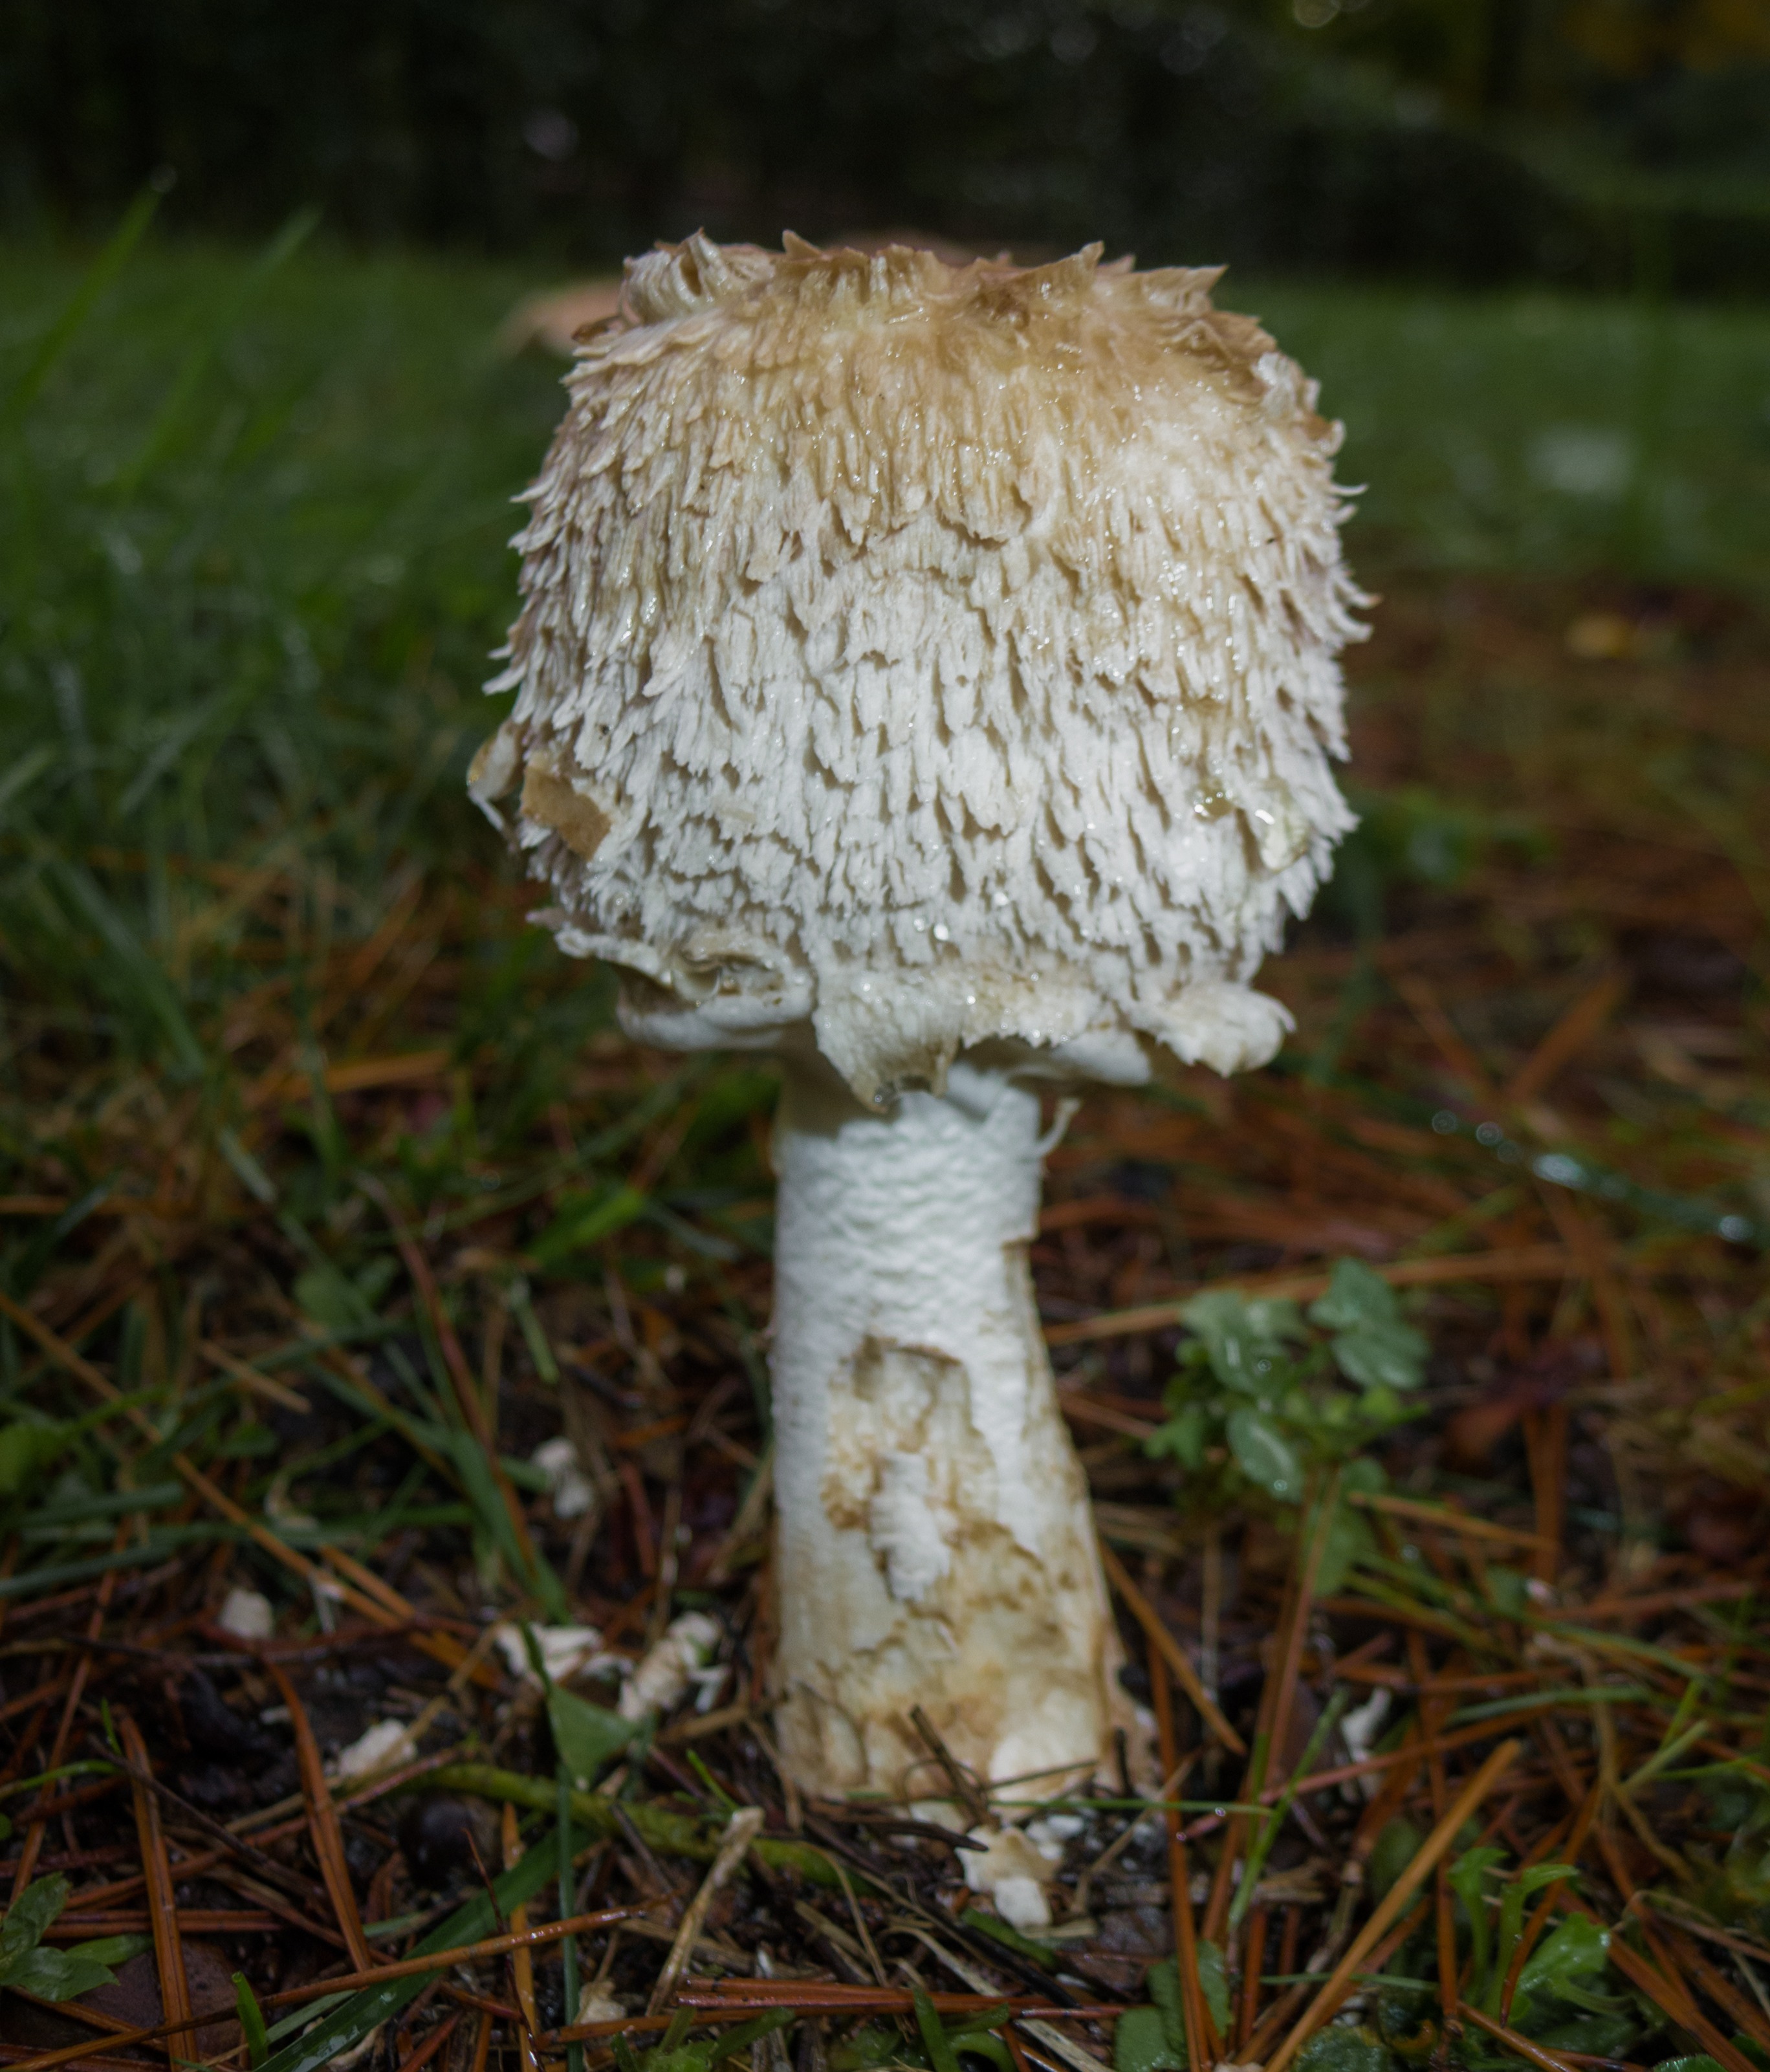
nature, forest, rain, macro, grow, autumn, mushroom, fungus, fungi, mushrooms, boletus, woodland, hidden, october, agaric, bolete, agaricus, matsutake, oyster mushroom, edible mushroom, medicinal mushroom, agaricomycetes, agaricaceae, champignon mushroom, penny bun, pleurotus eryngii, mycosis